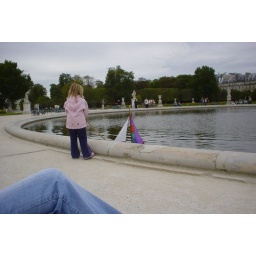
A little girl playing with a boat in the Jardin des Tuileries